Blue Ridge Mountains Council

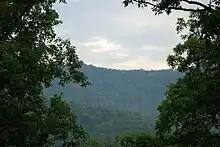
The Blue Ridge Scout Reservation encompasses 17,500 acres of mountainous terrain

Mountaineer is a provisional program located in the Laurel Hollow on the Blue Ridge Scout Reservation. Daniel Boone's Wilderness Road is located several miles from the encampment. Participants experience Appalachian Virginia by learning the skills of the 18th century woodsmen that settled in the area. Scouts dress in period clothing and participate in shooting muzzle-loading black-powder rifles, building fires using flint and steel, blacksmithing, leather working, throwing tomahawks and knives, cooking, and wilderness survival. Scouts from as far away as Florida have participated.